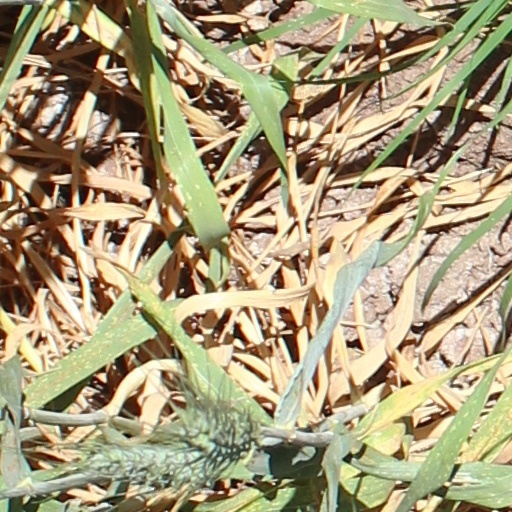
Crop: wheat